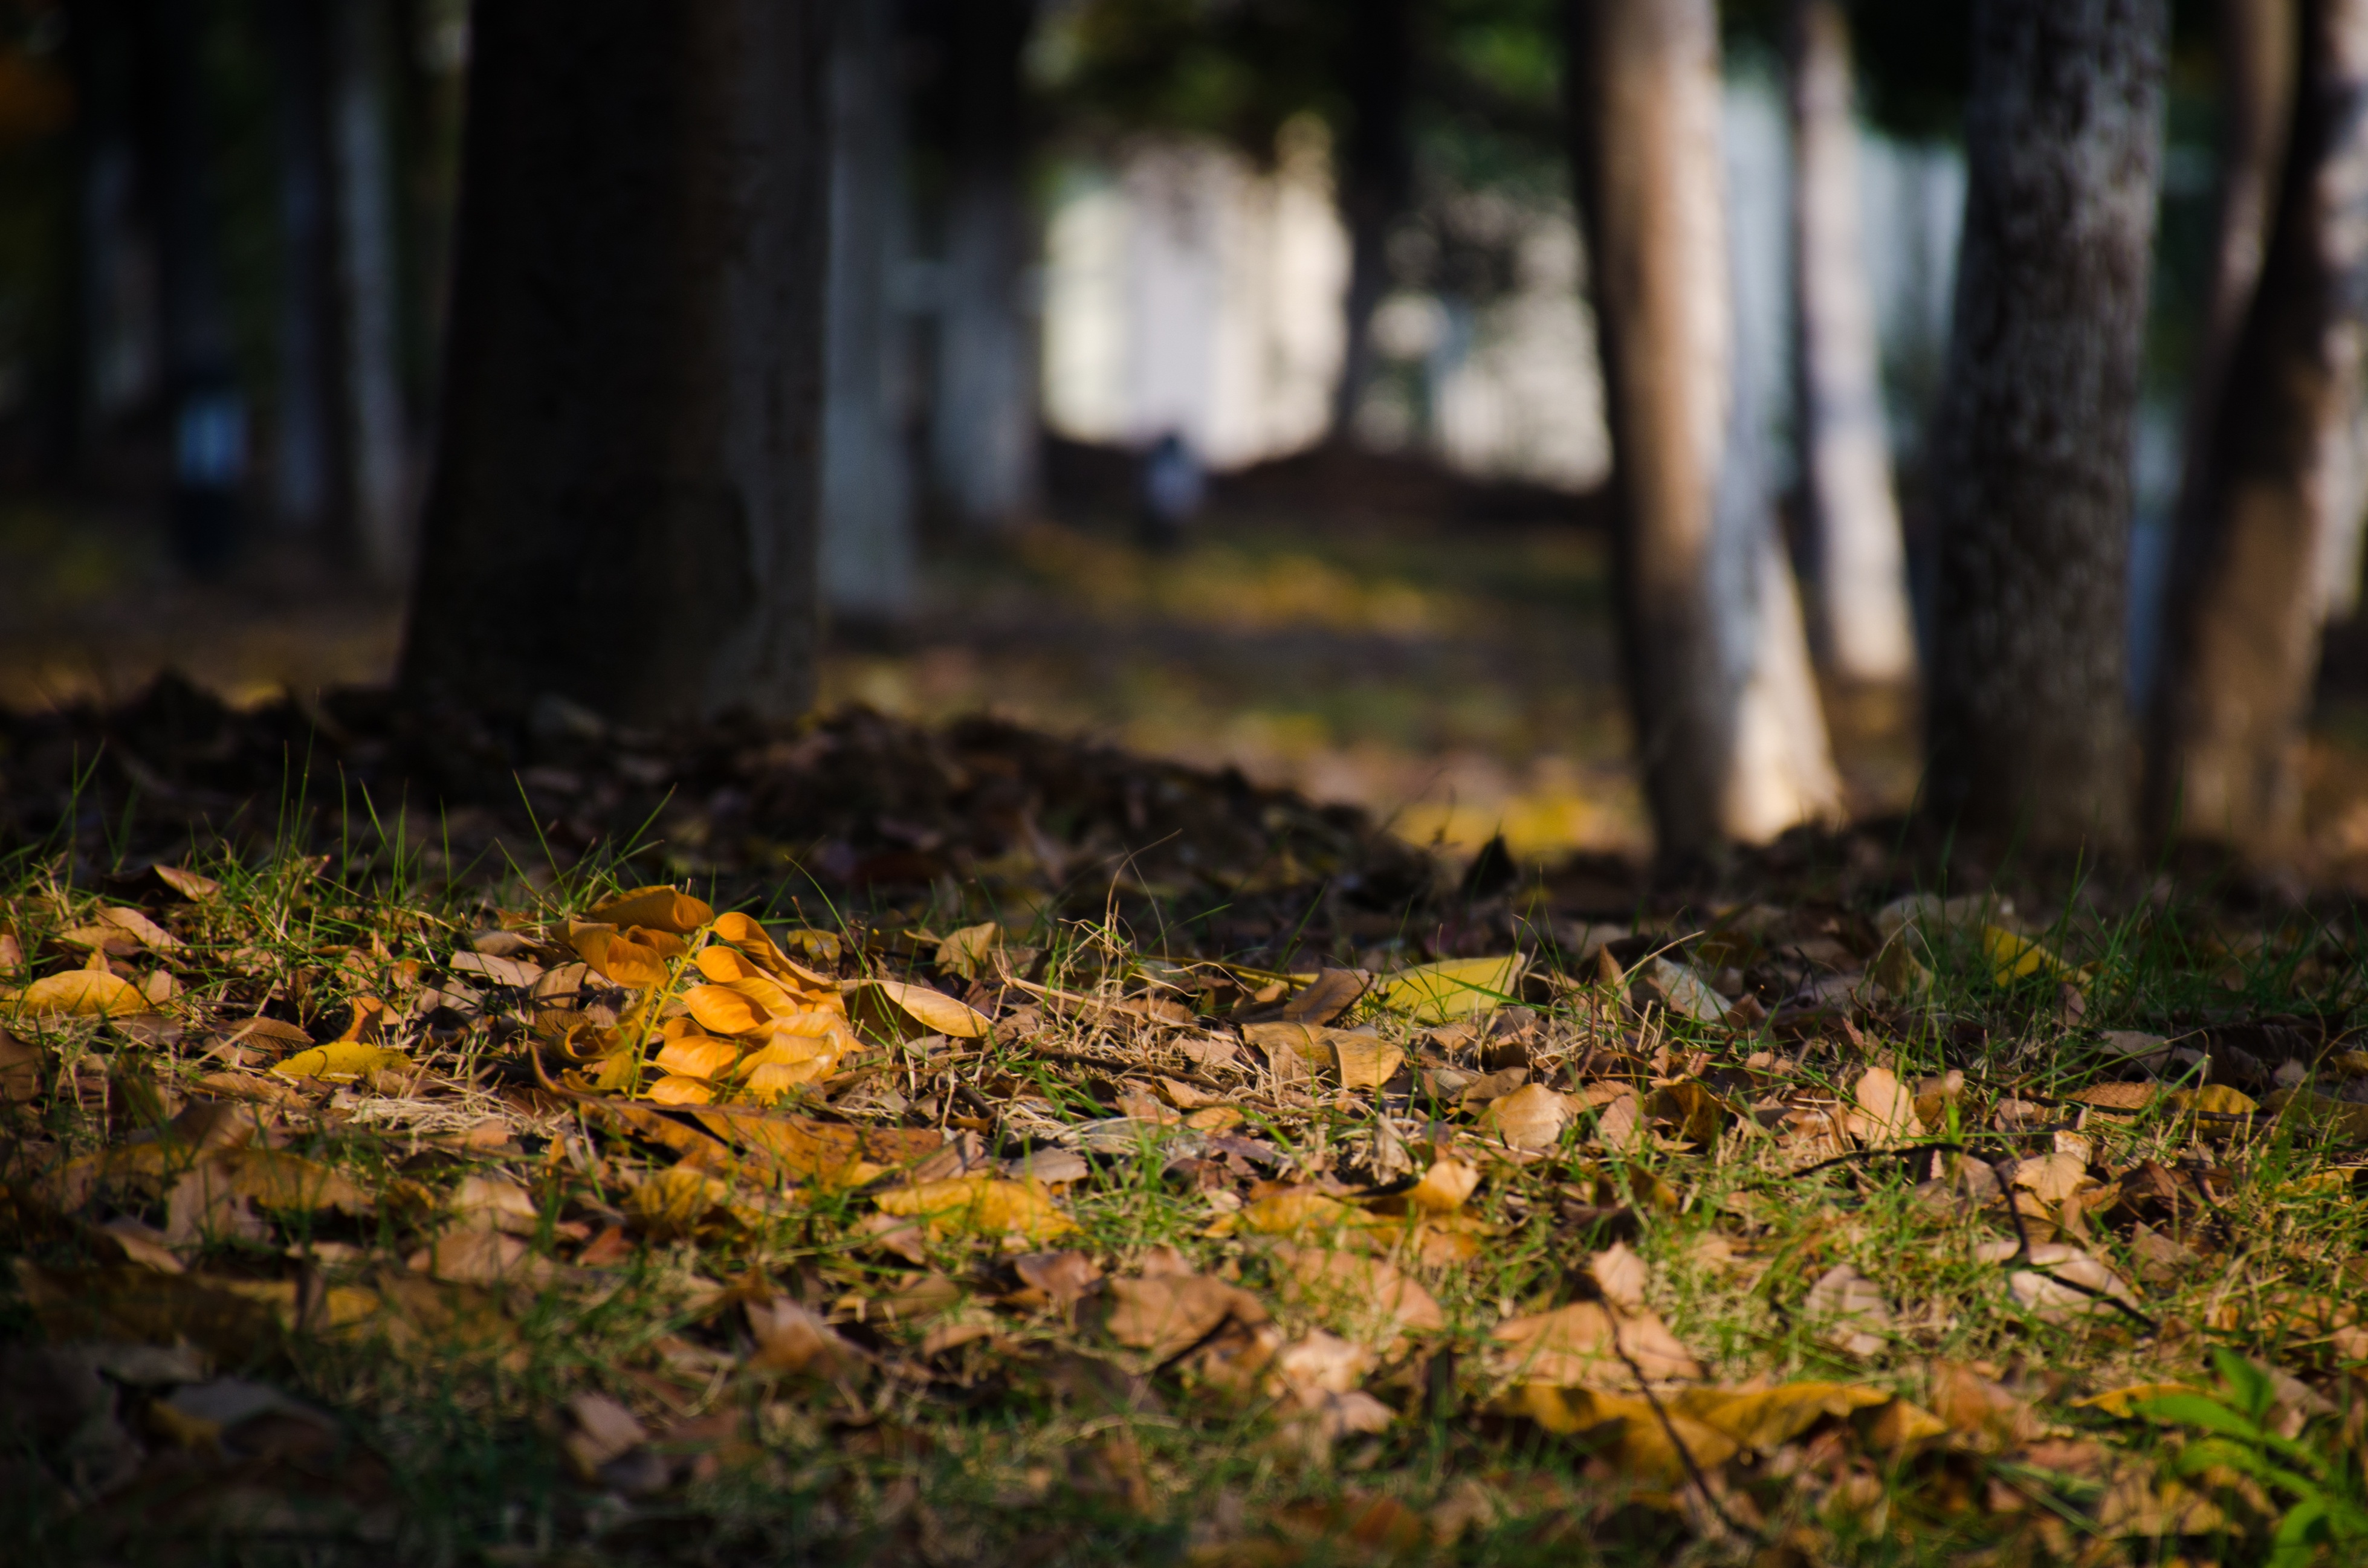
tree, nature, forest, grass, plant, sunshine, sunlight, morning, leaf, green, autumn, soil, season, grassland, woodland, habitat, defoliation, rural area, the leaves, natural environment, woody plant